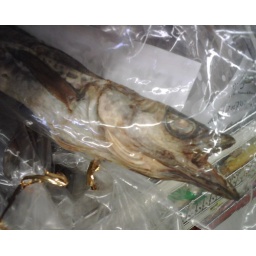
fish in a bag